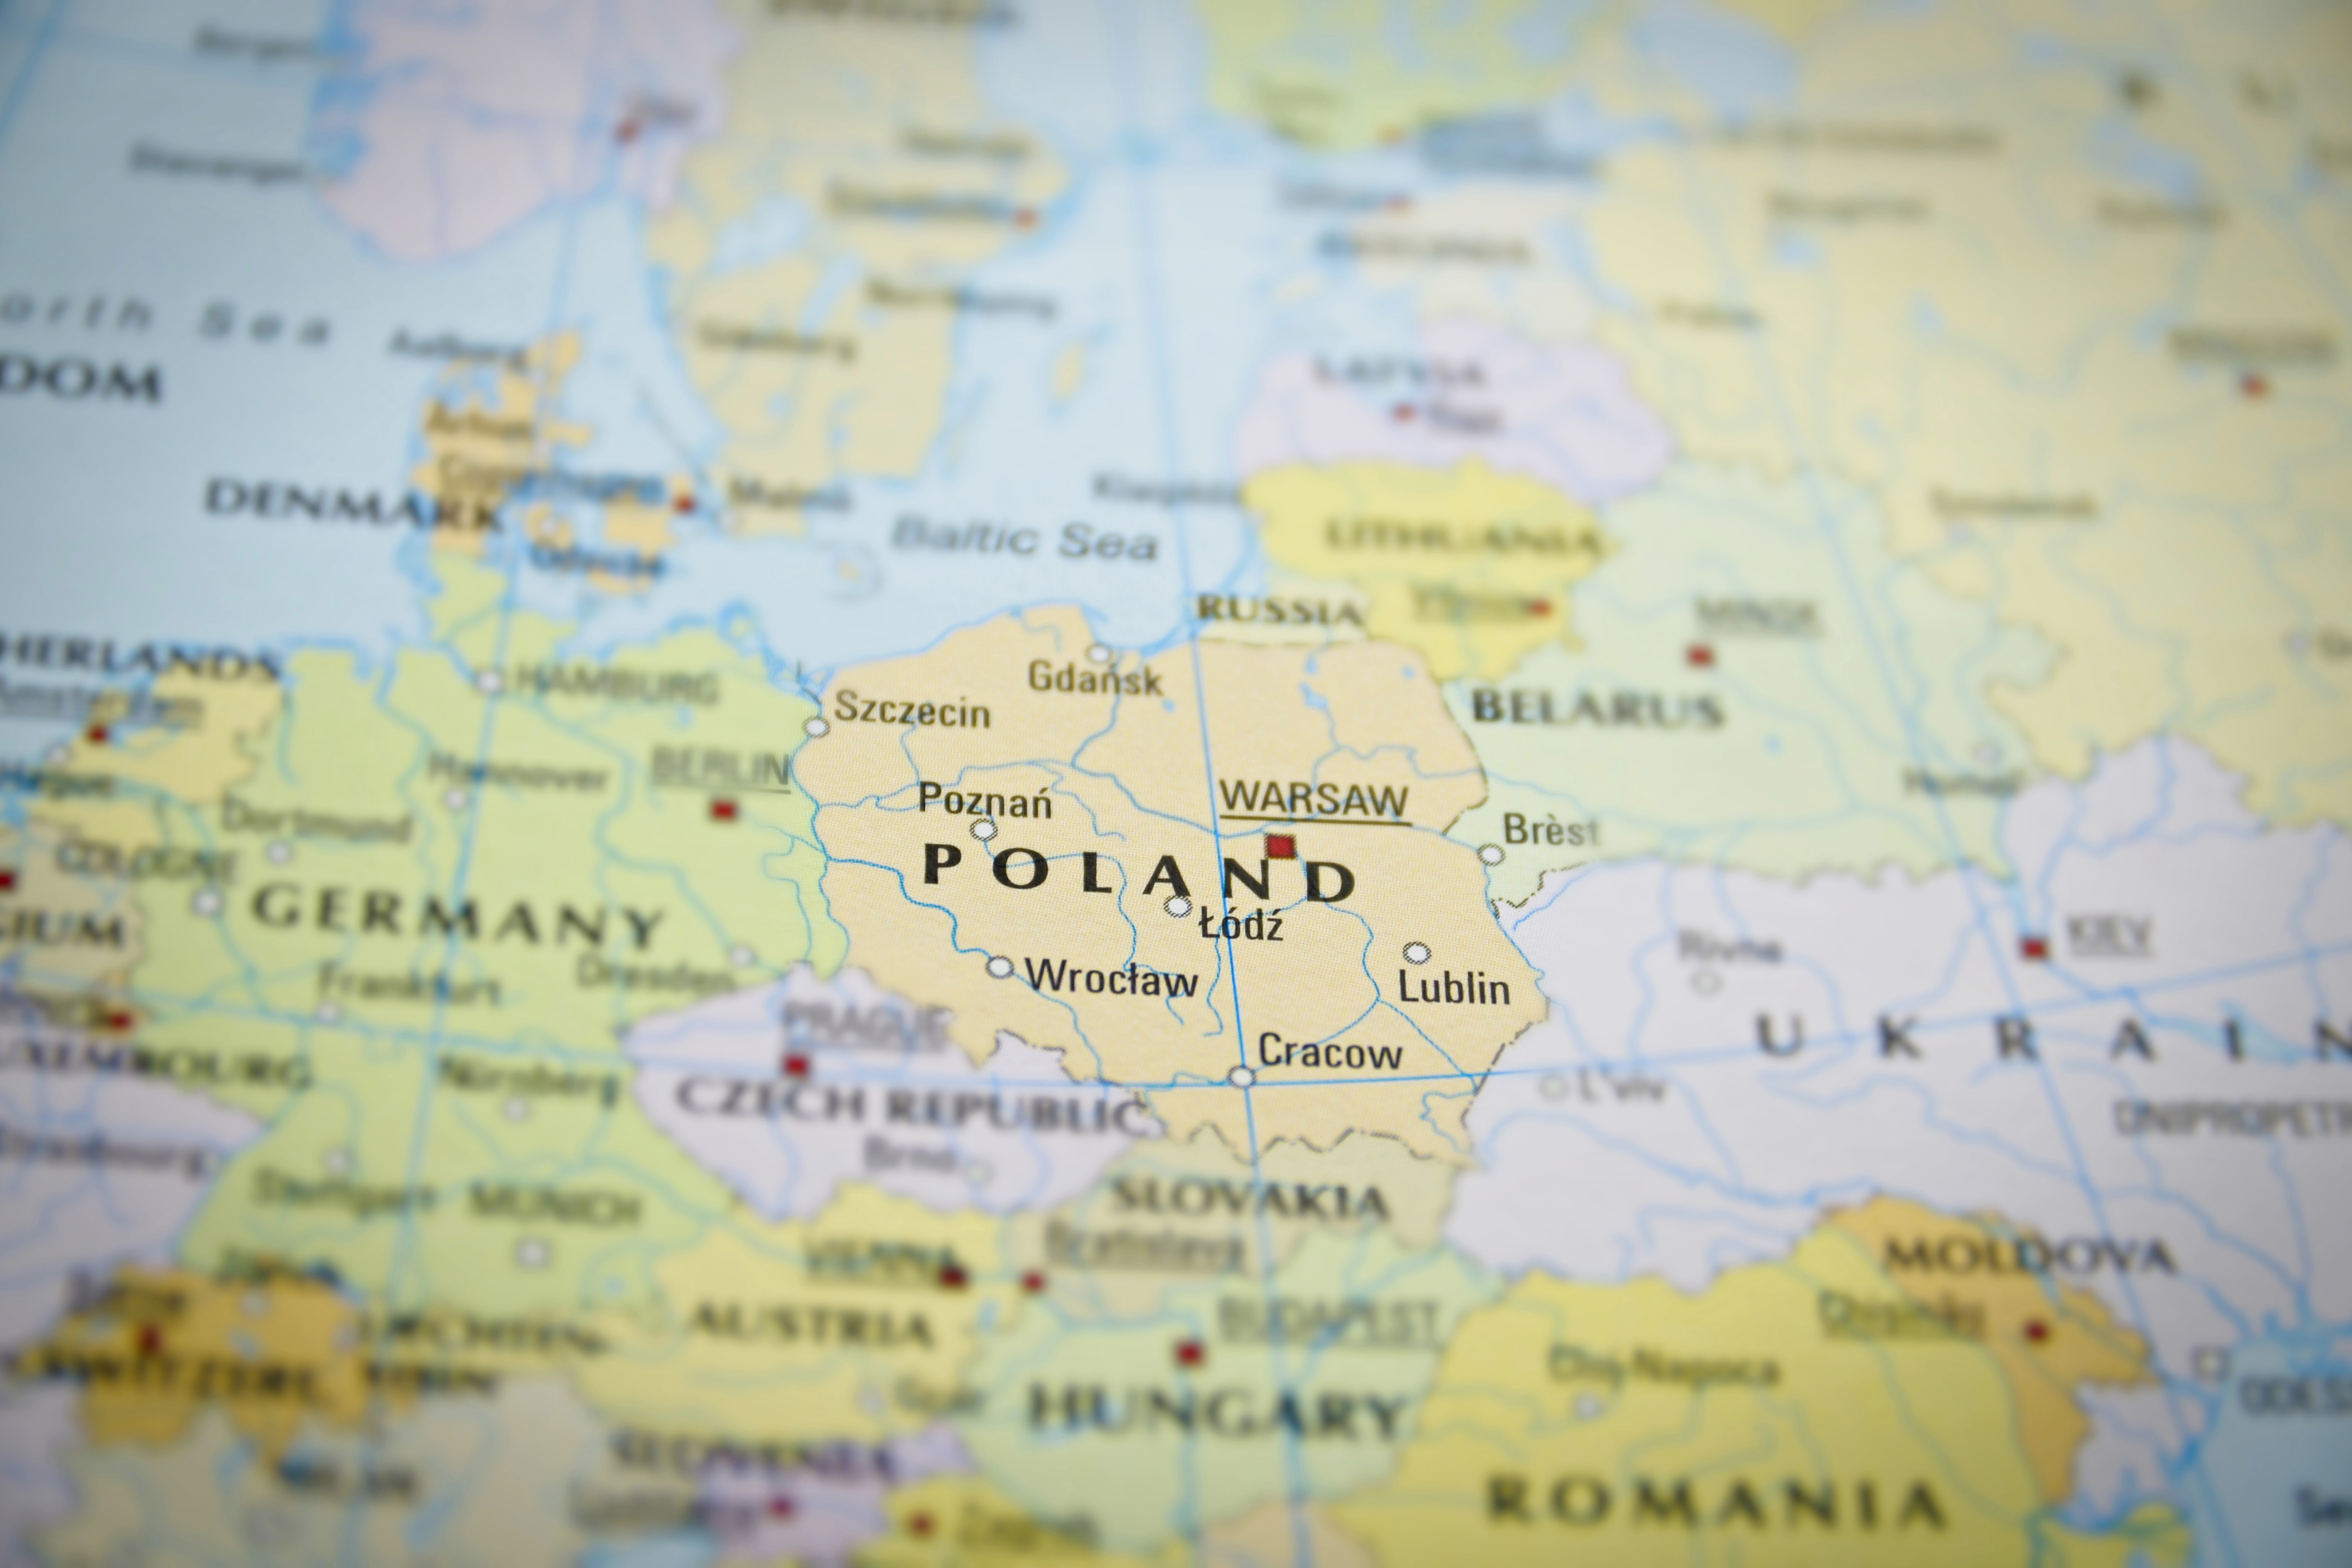
map, text, atlas, world